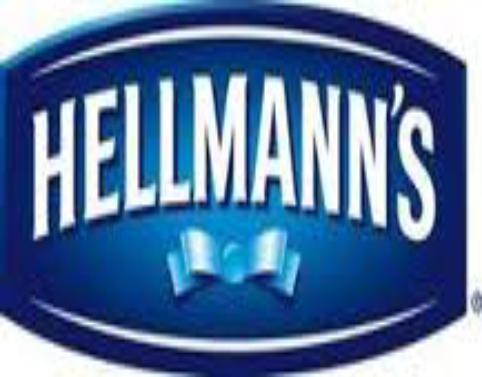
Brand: Hellmann's
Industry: Food